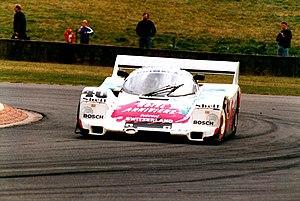
La Porsche 962C du Swiss Team Salamin à Donington en 1989
Le Swiss Team Salamin est une équipe suisse de course automobile dont la carrière se confond avec celle du pilote automobile et architecte Antoine Salamin, de 1973 à nos jours.